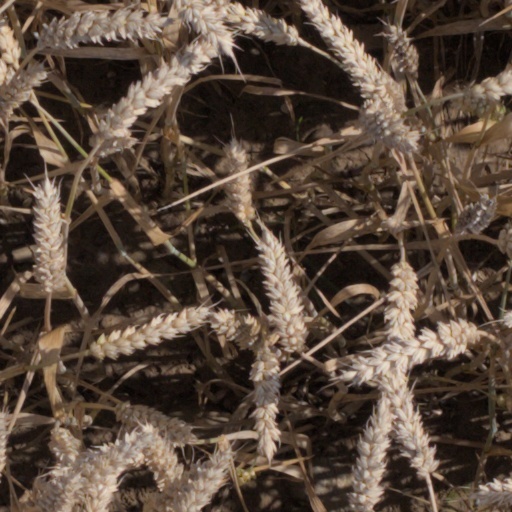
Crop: wheat